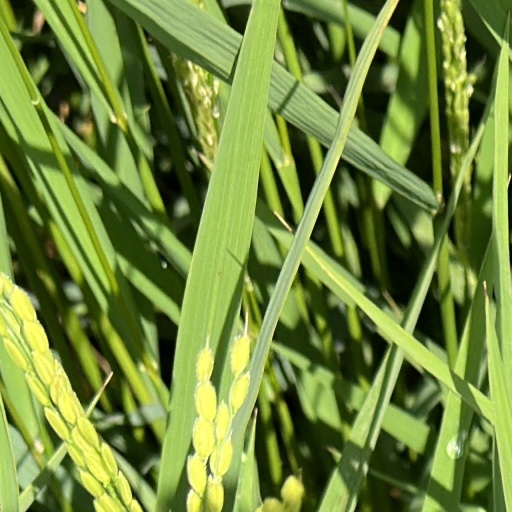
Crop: rice